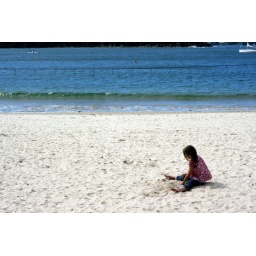
A girl in the beach